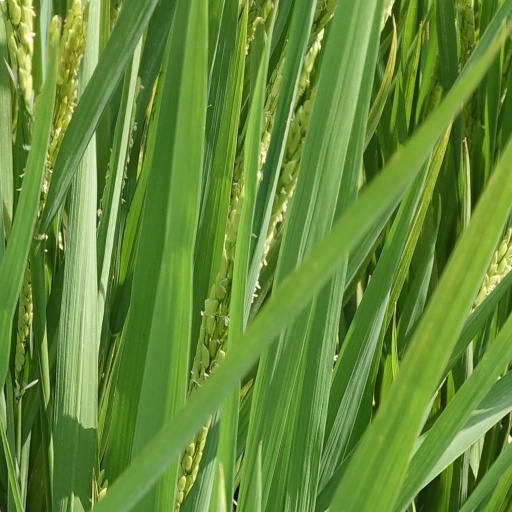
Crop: rice